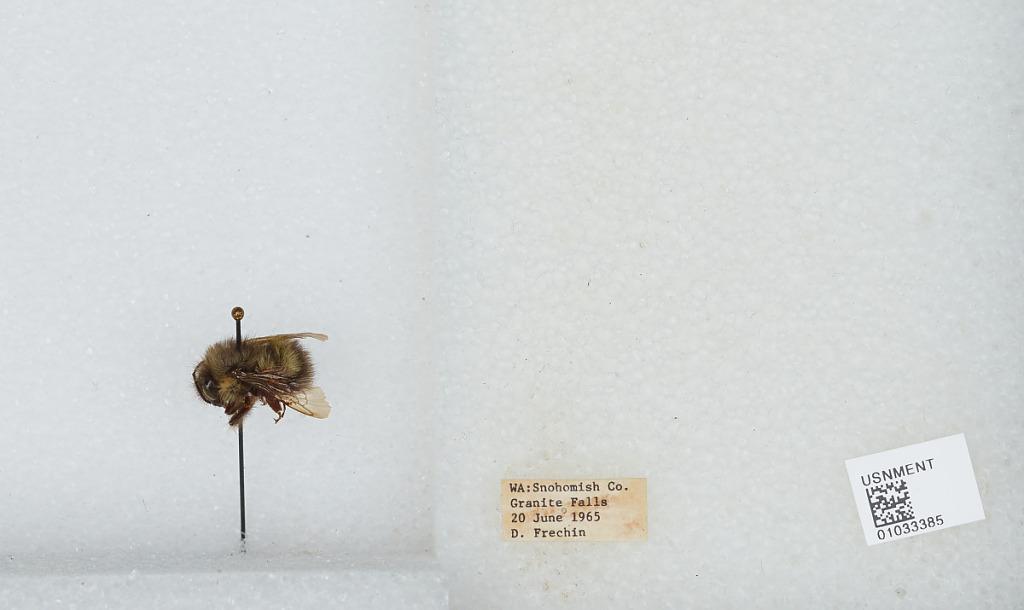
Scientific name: Bombus (Pyrobombus) sitkensis Nylander
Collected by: D. Frechin
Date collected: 1965-6-20
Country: United States
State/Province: Washington
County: Snohomish
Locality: Granite Falls
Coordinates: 48.0828, -121.97